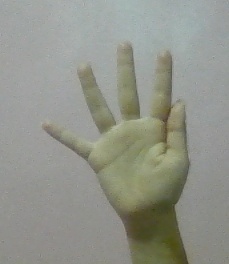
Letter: sheen